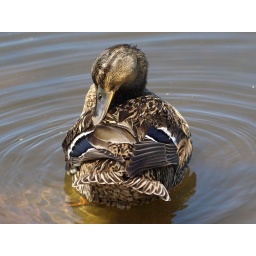
female mallard preening on the shores of a small lake @ clover creek preserve in redding